Haathkadi (1982 film)

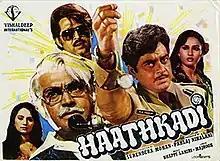
Poster

Haathkadi is a 1982 Indian Hindi-language film directed by Surendra Mohan, starring Sanjeev Kumar, Shatrughan Sinha, Reena Roy and Ranjeeta in pivotal role. This film contains songs composed by Bappi Lahiri.